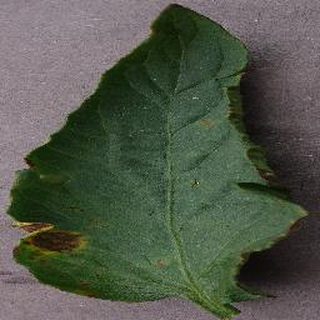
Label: tomato_bacterial_spot